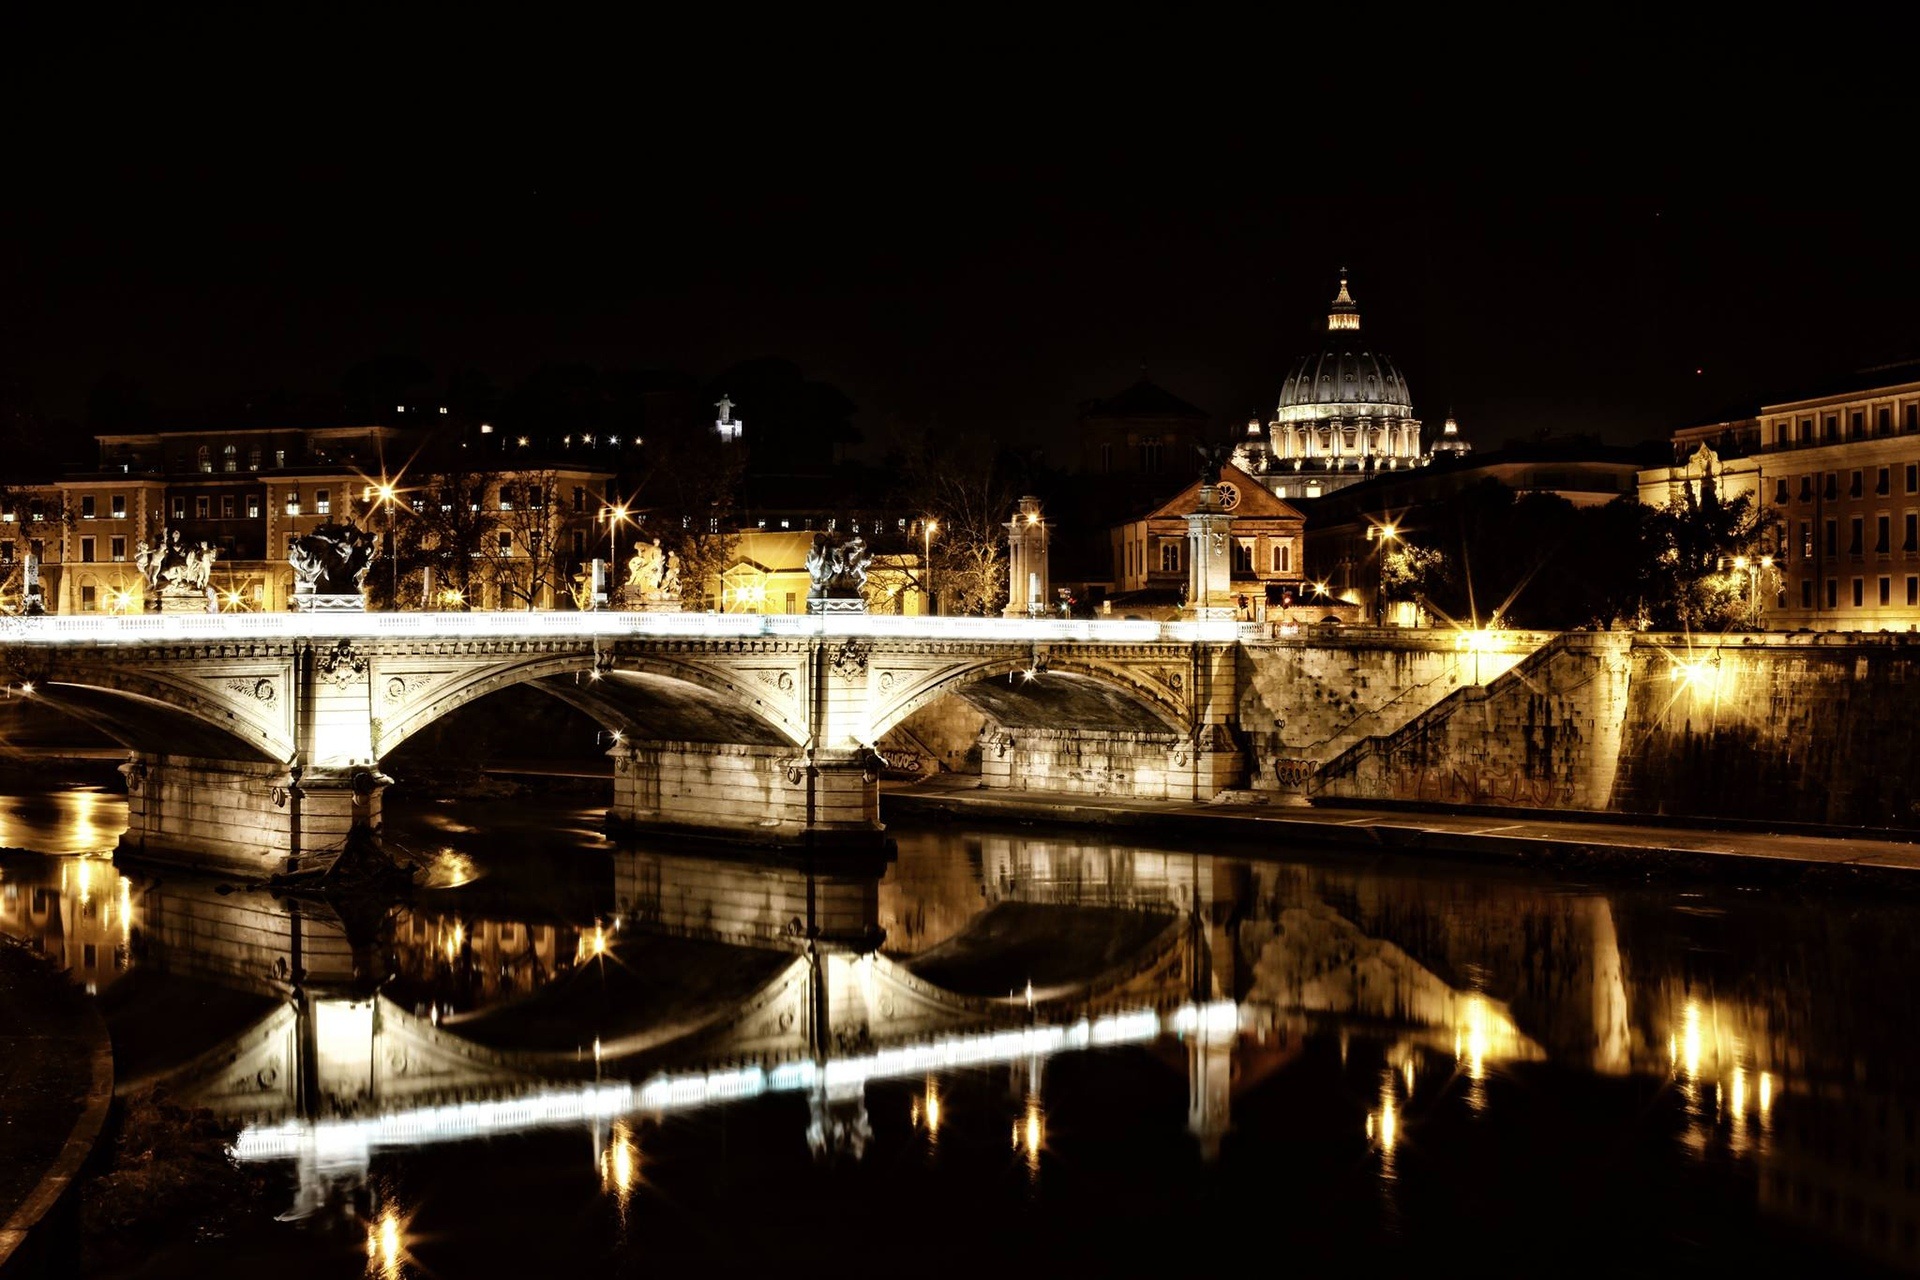
light, bridge, night, river, cityscape, dusk, evening, reflection, landmark, darkness, vatican, rome, tiber, tiber castle